Albert, Count of Nassau-Weilburg

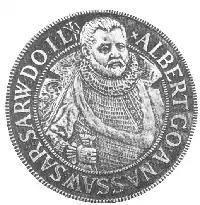

Albert was the only son of Philip III of Nassau-Weilburg and his second wife, Countess Anna of Mansfeld. His mother died in childbirth.